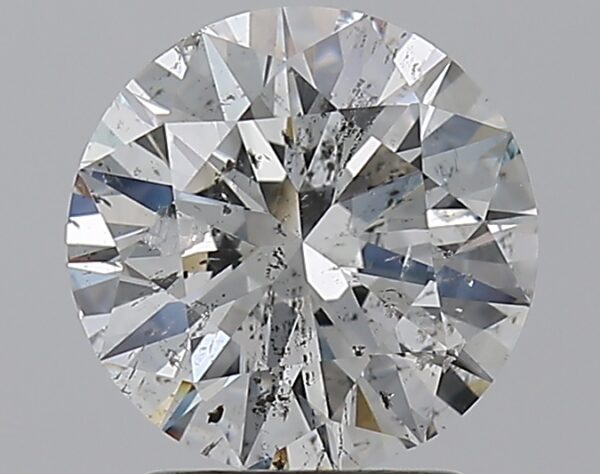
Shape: round
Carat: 2
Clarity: SI2
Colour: G
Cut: EX
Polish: EX
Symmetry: EX
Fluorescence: N
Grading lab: IGI
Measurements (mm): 8.08 x 8.01 x 4.99